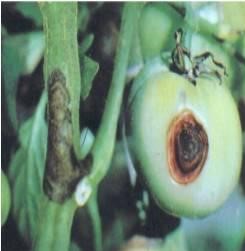
Plant: Tomato
Disease: tomato early blight